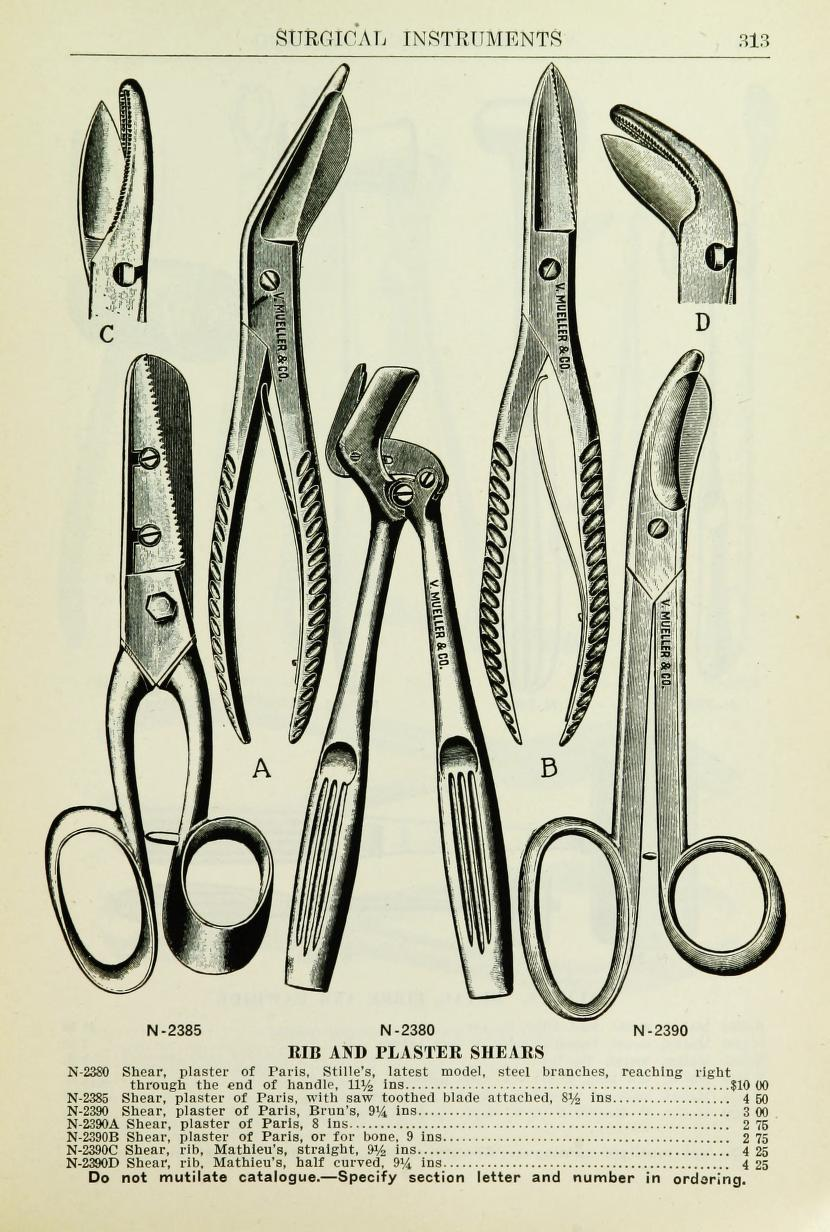
Ножиці (кусачки) для розрізання гіпсових пов’язок (Штілле). За виключенням ребернних кусачок Mathieu's (код N2390C та D) з каталогу медичних інструментів V. MUELLER & COMPANY, США 1911 рік
Specialty: medical-devices